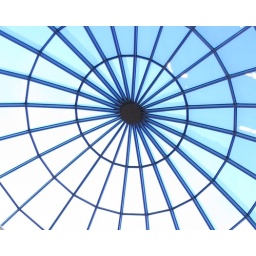
Dome against blue sky